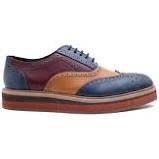
Label: Brogue